Joyce Beatty

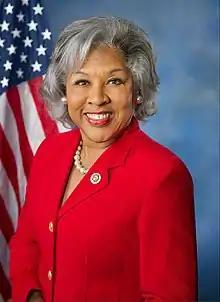
Beatty in 2013

On March 6, 2012, Beatty defeated former congresswoman Mary Jo Kilroy, Columbus city councilwoman Priscilla Tyson, and state representative Ted Celeste 38%–35%-15%-12% to win the Ohio 3rd congressional district Democratic primary. She received early support from the Ohio Legislative Black Caucus, Columbus Mayor Michael B. Coleman, and various other Central Ohio political figures, including Representative Tracy Maxwell Heard and former representative W. Carlton Weddington.